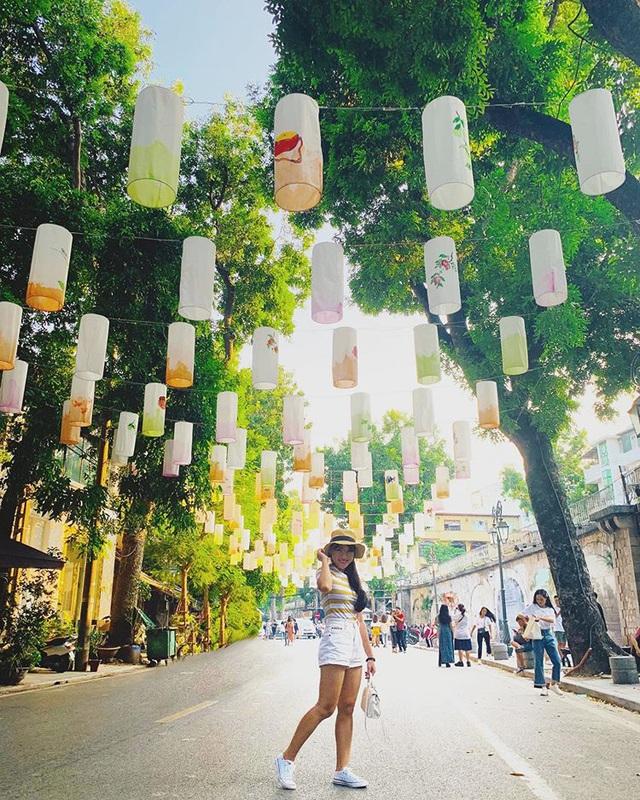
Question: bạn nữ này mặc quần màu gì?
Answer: bạn nữ này mặc quần màu trắng